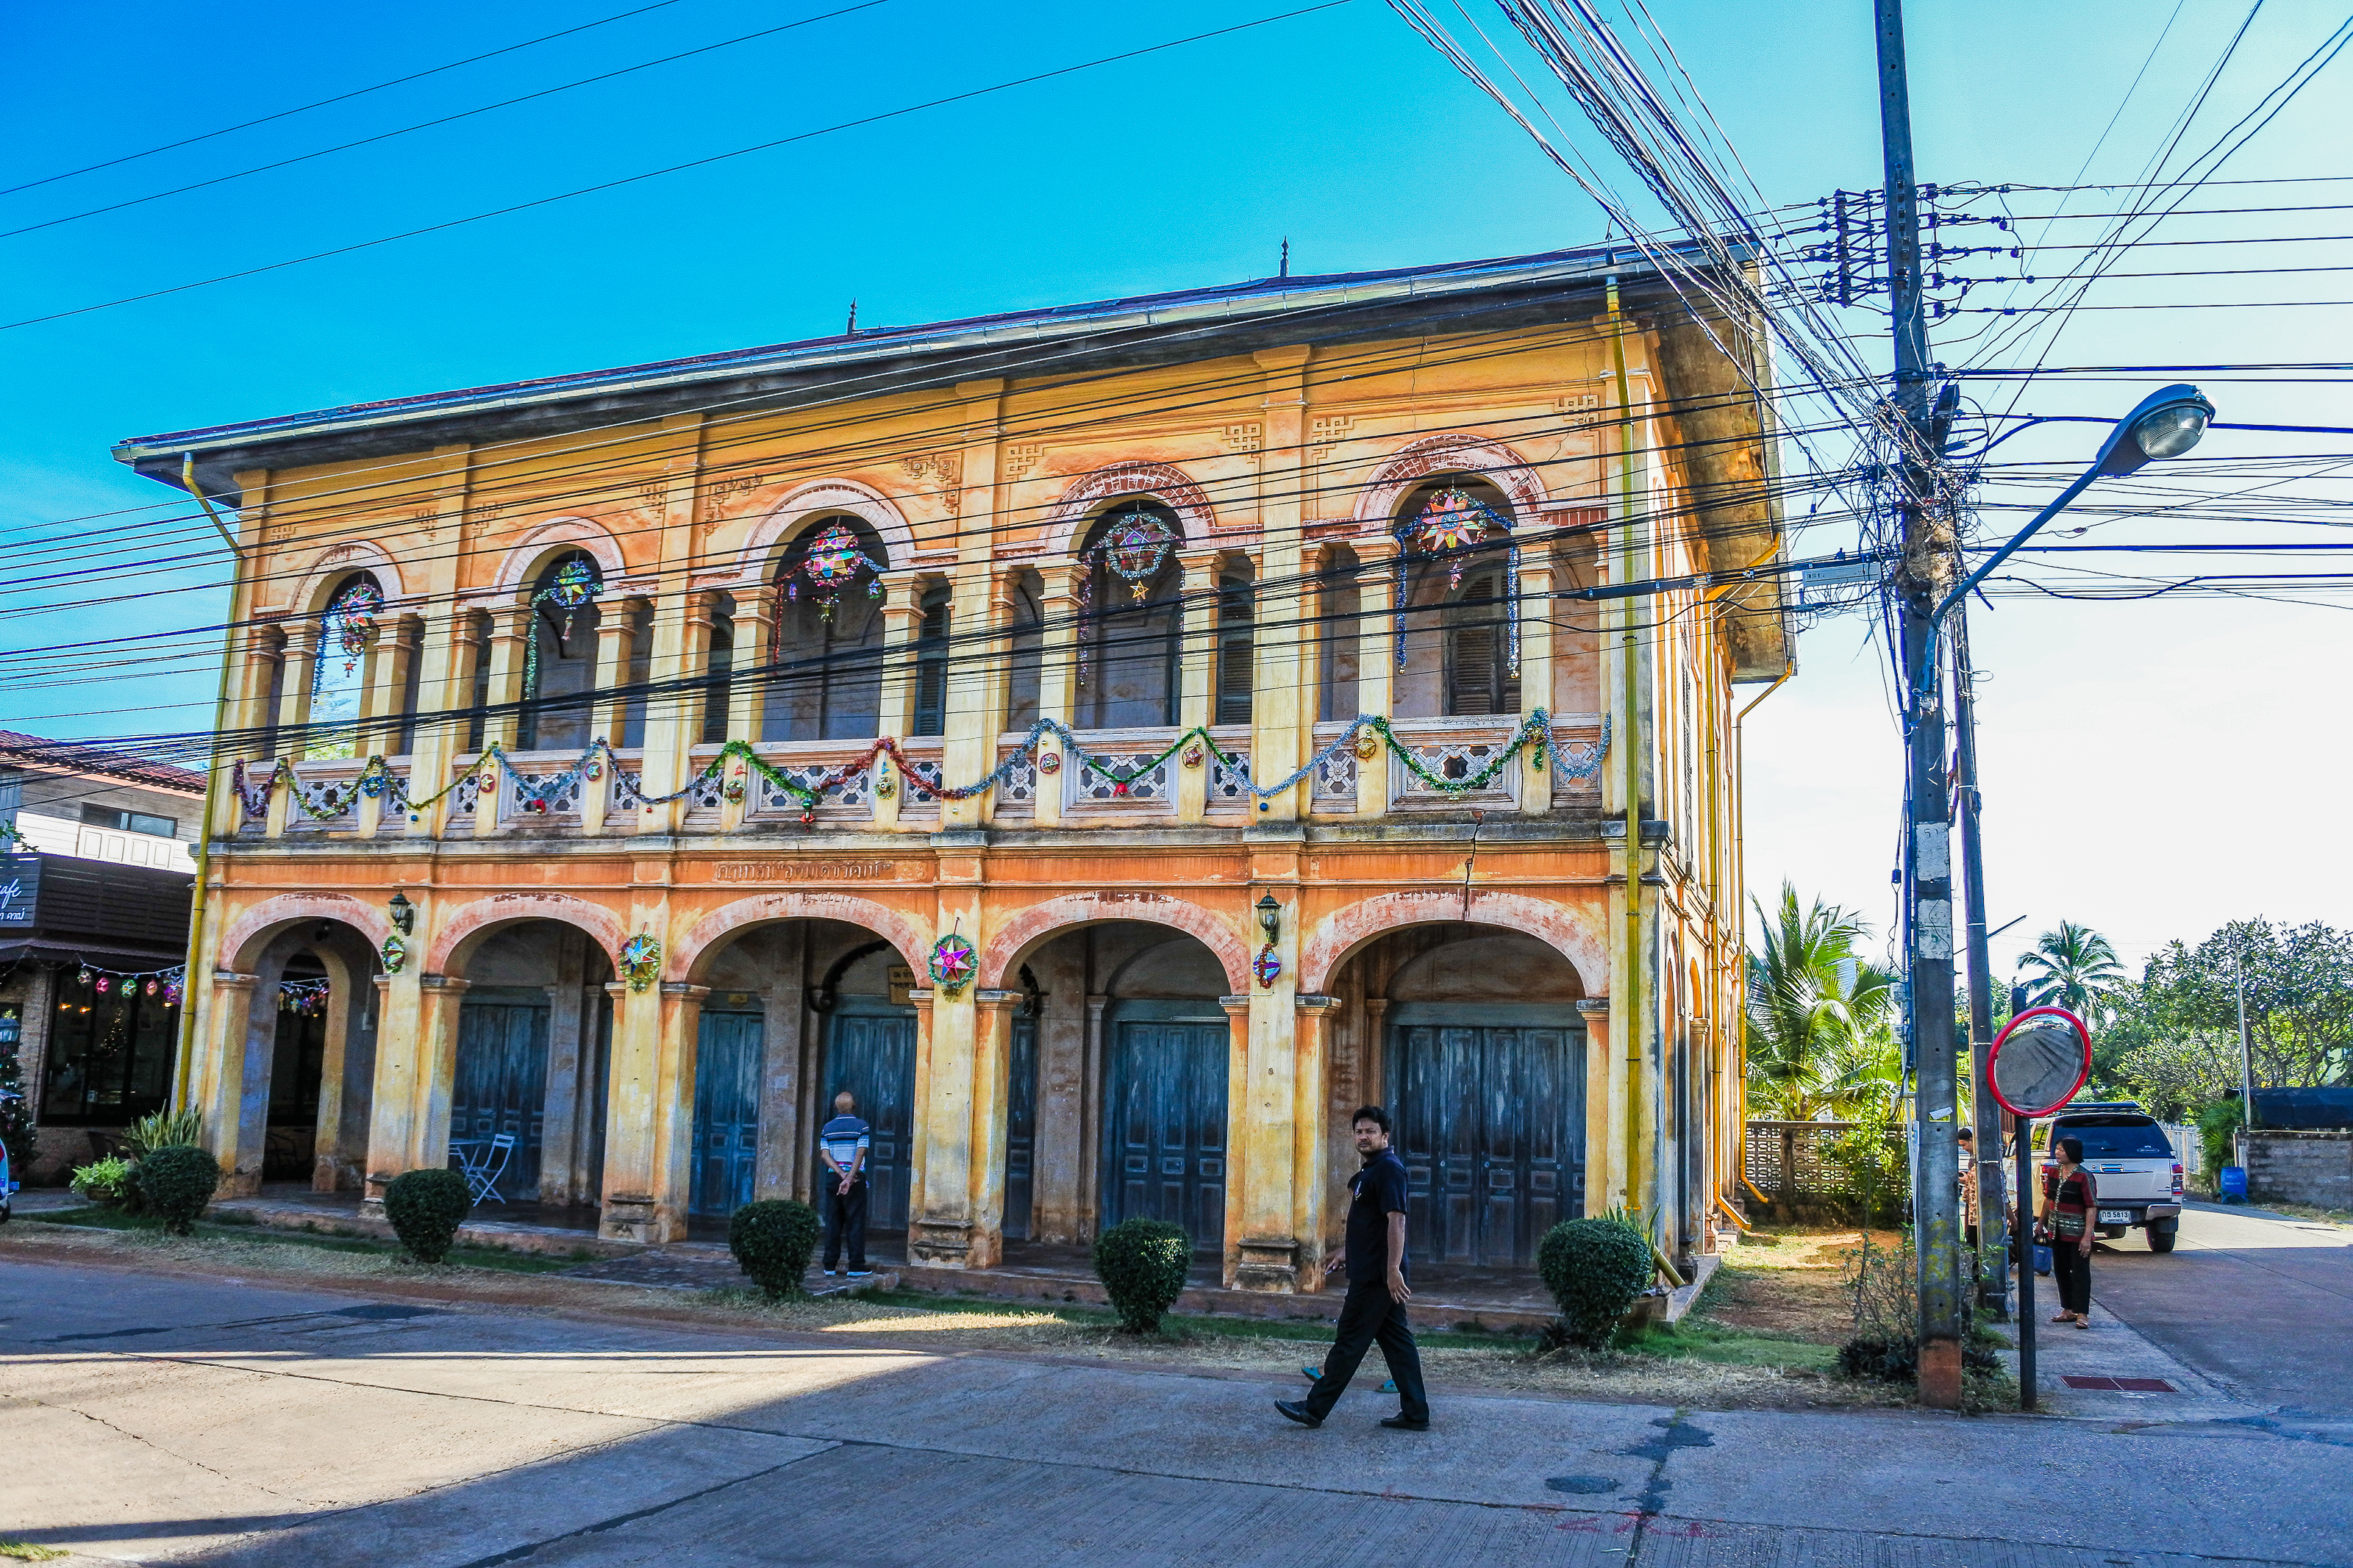
historical, tourism, house, building, tharae, nakhon, christian, colonial, thailand, brick, landmark, architecture, historic, old, ancient, home, stone, outdoor, urban, vintage, catholic, style, wall, landscape, sakon, town, neighbourhood, facade, urban area, tree, city, residential area, arch, real estate, street, downtown, road